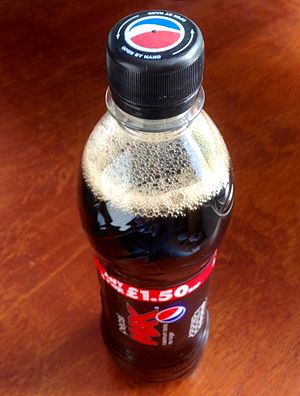
Pepsi Max
En Pepsi Max-flaske
Pepsi Max er et varemærke, der bruges af PepsiCo, som betegnelse for en cola uden sukker, der er sødet med aspartam. Den ses som et alternativ til Pepsi og Diet Pepsi.